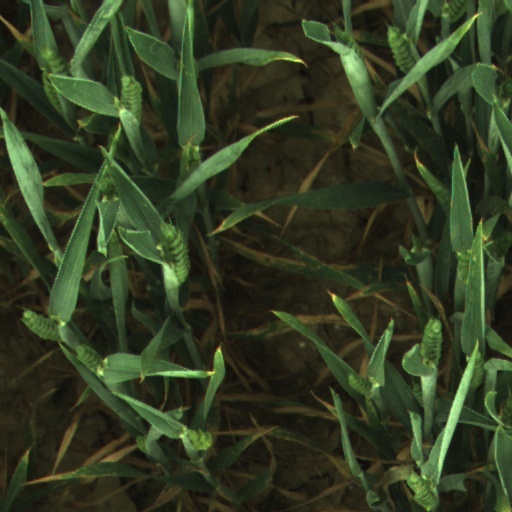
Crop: wheat